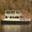
Label: ship